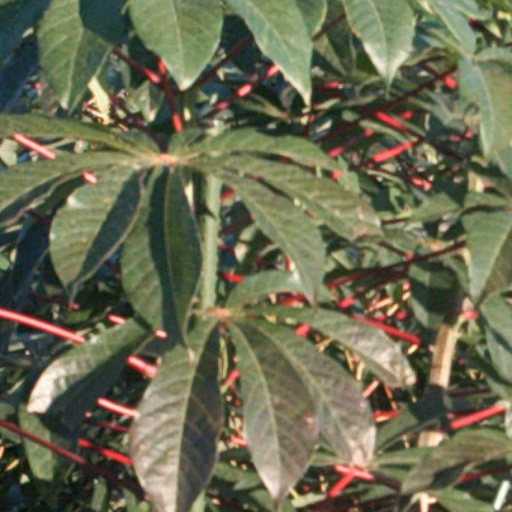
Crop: cassava